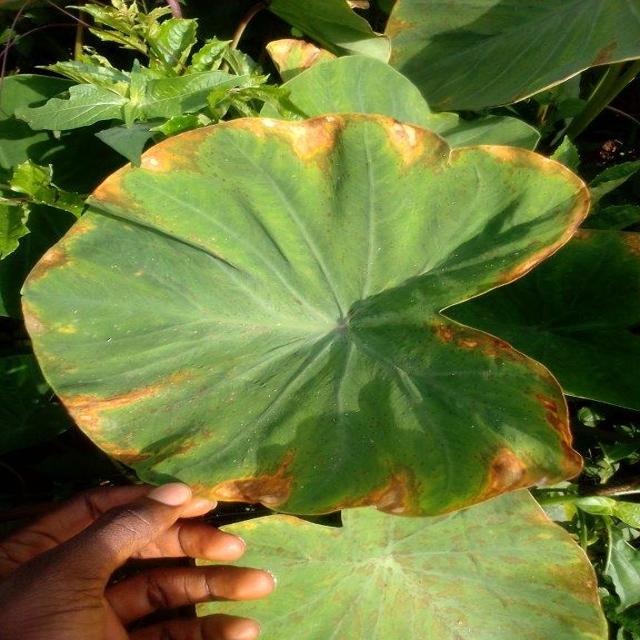
Label: Mid_Blight